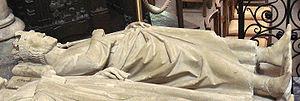
Charles Martel, né vers 688, à Andenne, actuellement en Belgique, et mort le 22 octobre 741, à Quierzy, est un homme d’État et chef militaire franc qui, en tant que duc des Francs et maire du palais, était de facto dirigeant de la Francie, de 718 jusqu'à sa mort. Fils de l'homme d'État franc Pépin de Herstal et d'une noble nommée Alpaïde, Charles affirme avec succès ses prétentions au pouvoir en successeur de son père, et en tant que Maire du palais, dans la politique franque. Continuant et s'appuyant sur l'œuvre de son père, il rétablit le gouvernement centralisé en Francie, et commence la série de campagnes militaires qui rétablit les Francs comme les maîtres incontestés de toute la Gaule.